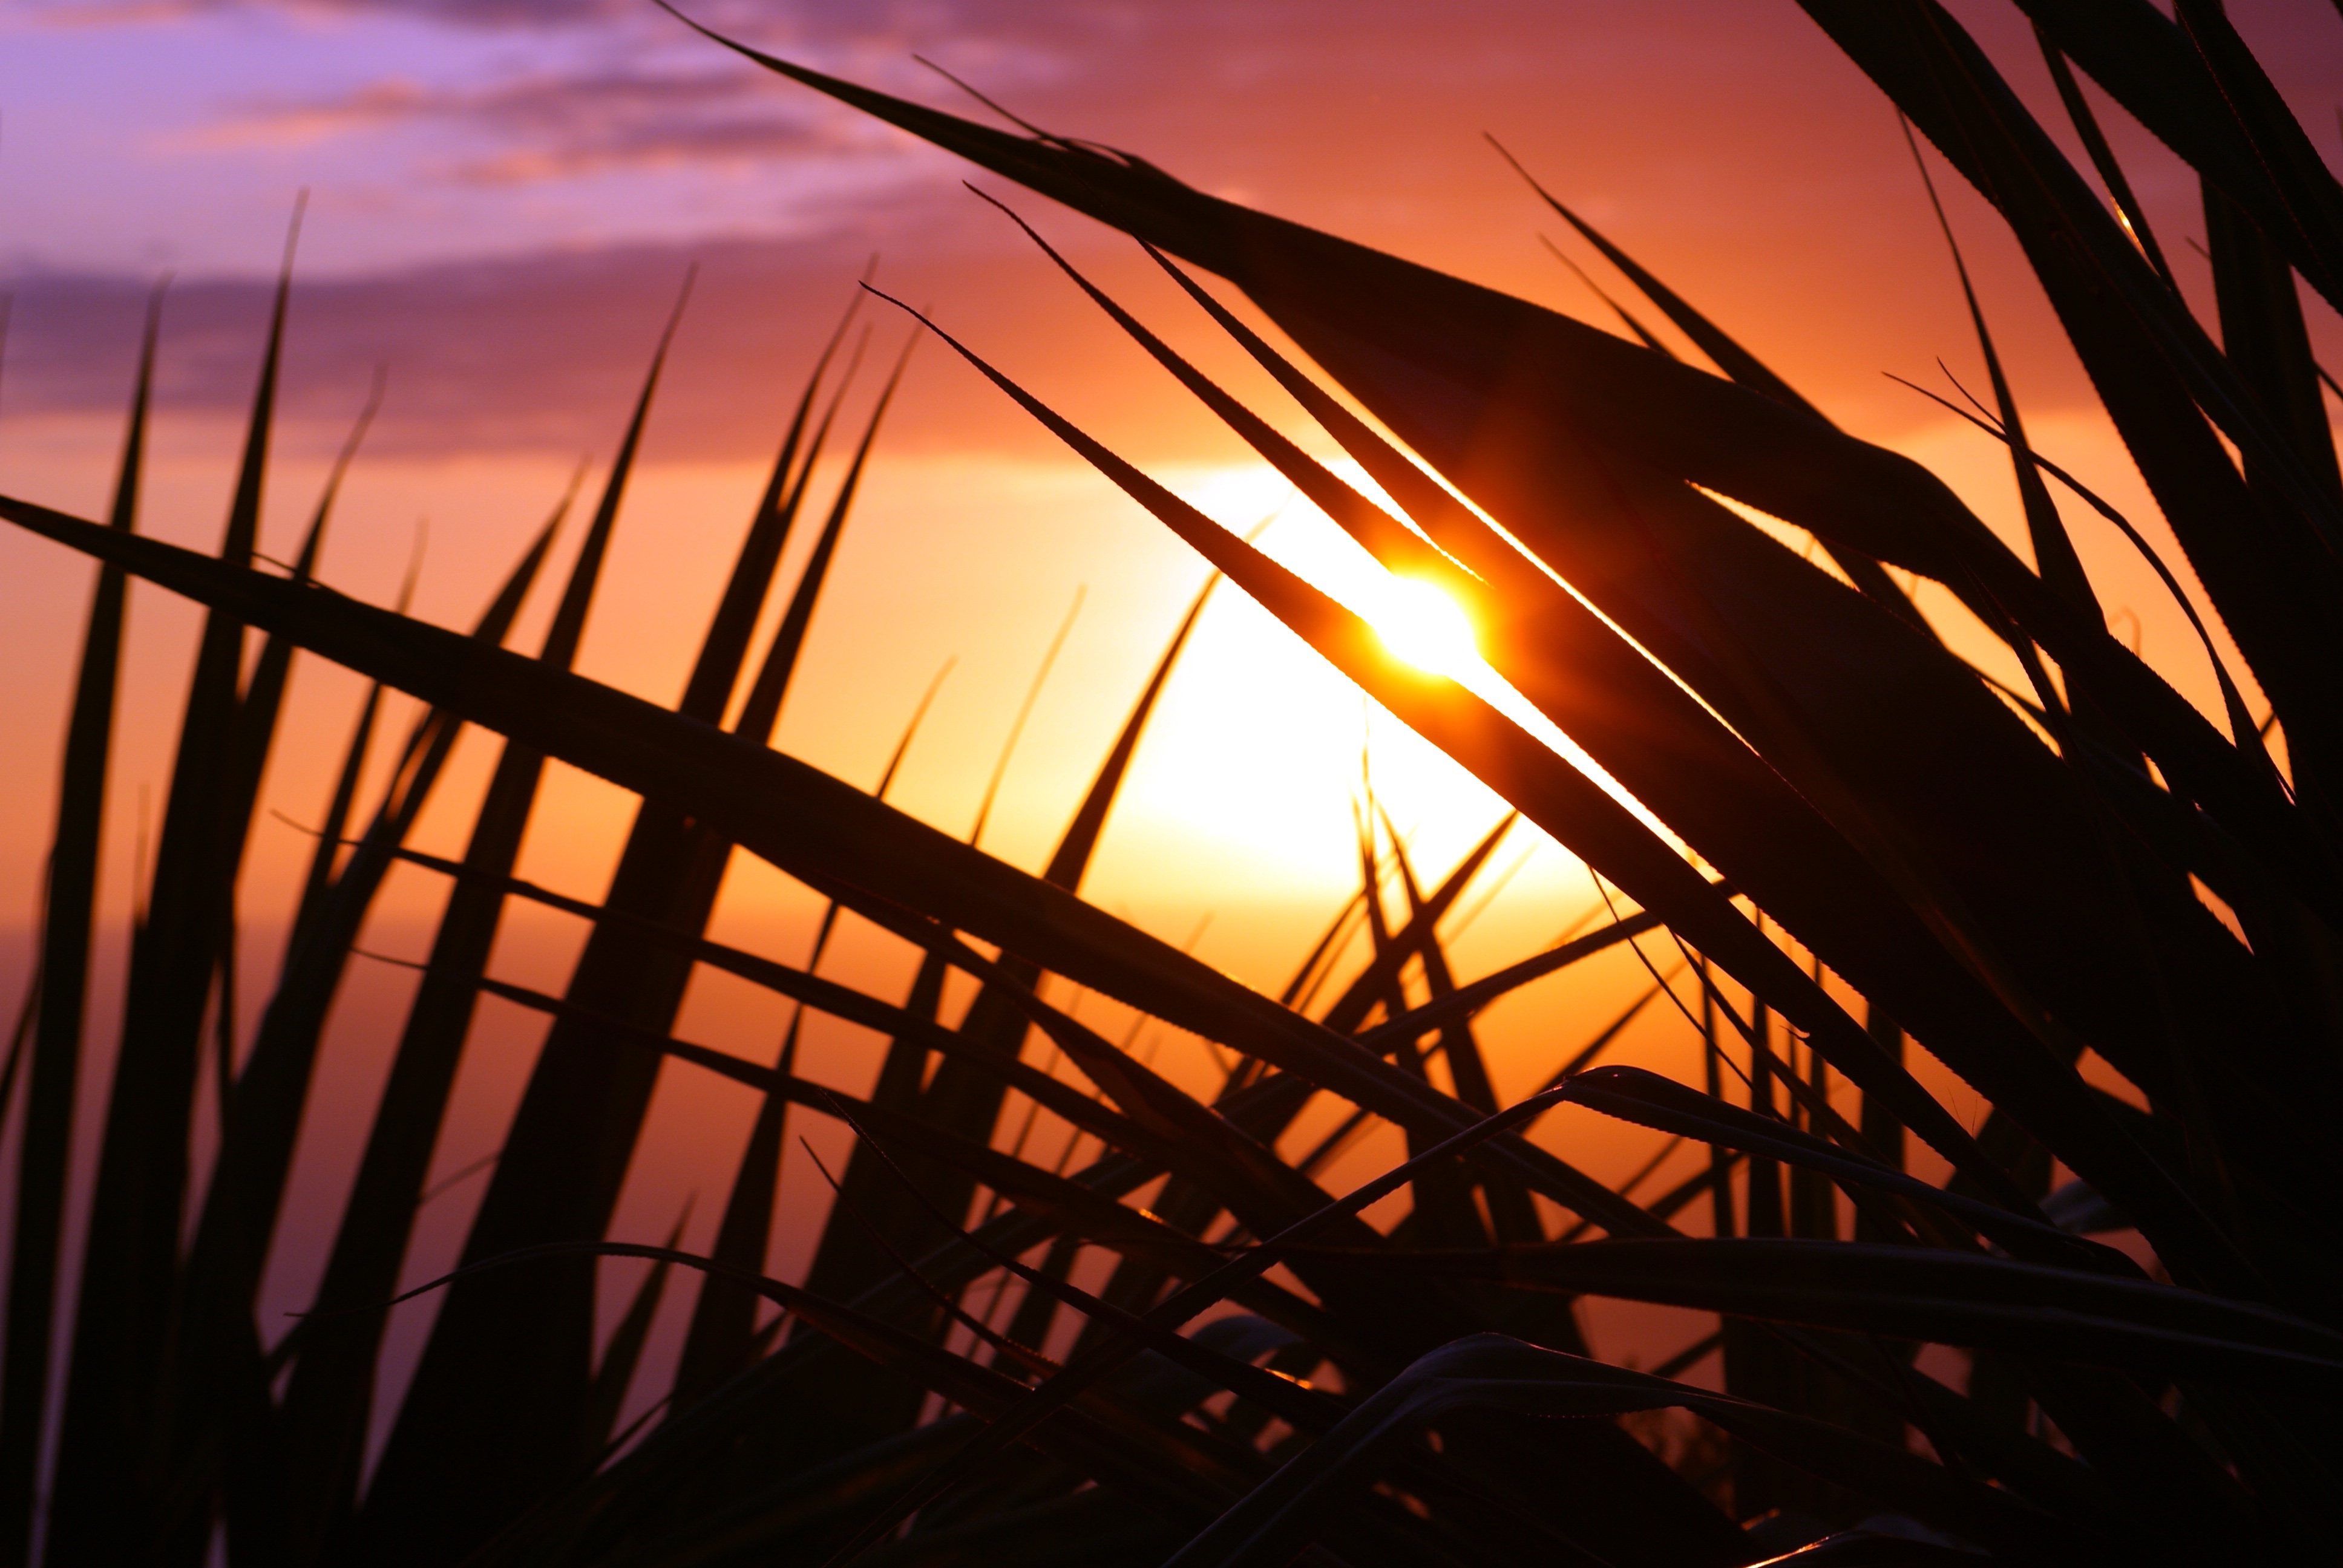
sea, nature, ocean, silhouette, light, sky, sun, sunrise, sunset, sunlight, morning, dawn, summer, dusk, evening, line, reflection, color, holiday, leaves, side, indian ocean, reunion island, the meeting, inflamed